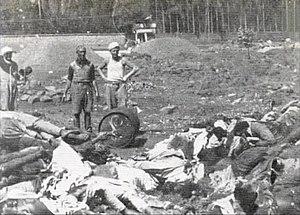
Le massacre de Graziani correspond à trois journées consécutives de massacres menées à Addis-Abeba par les troupes fascistes contre des civils éthiopiens entre le 19 et le 21 février 1937. Ces massacres font suite à un attentat contre le chef de l'occupation, le maréchal Graziani, le 19 février 1937. Deux jeunes résistants Érythréens Abraha Deboch et Moges Asgedom, tentent d'assassiner le chef de l'occupation lors d'une célébration au palais d'Addis Abeba en le visant de grenades à main.